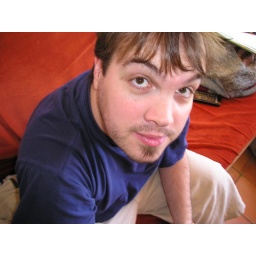
back in the years, oh boy ! definitely the best bear ever. ^____^